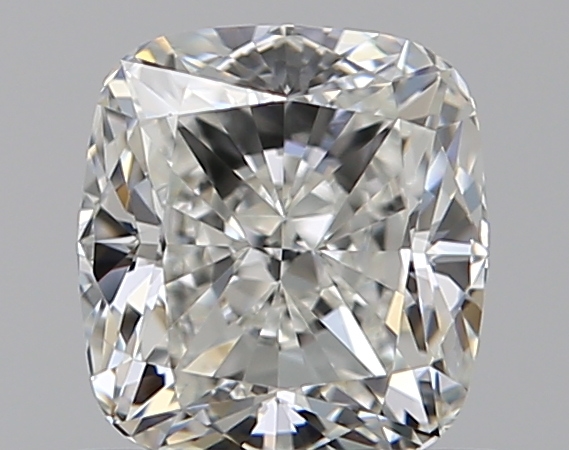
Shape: cushion
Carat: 0.75
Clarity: VVS2
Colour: H
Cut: EX
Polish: EX
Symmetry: VG
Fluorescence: N
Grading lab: GIA
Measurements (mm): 5.32 x 4.9 x 3.39